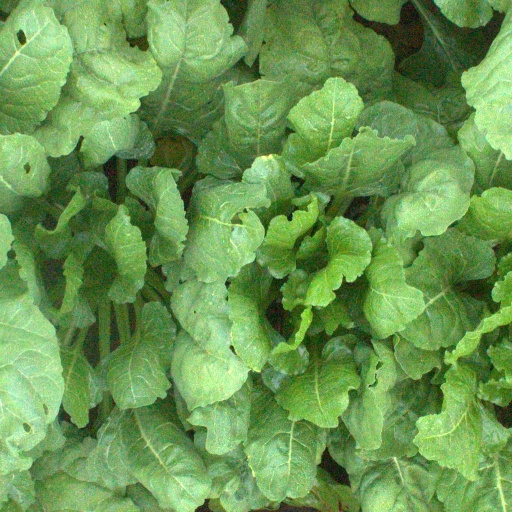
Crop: sugar beet